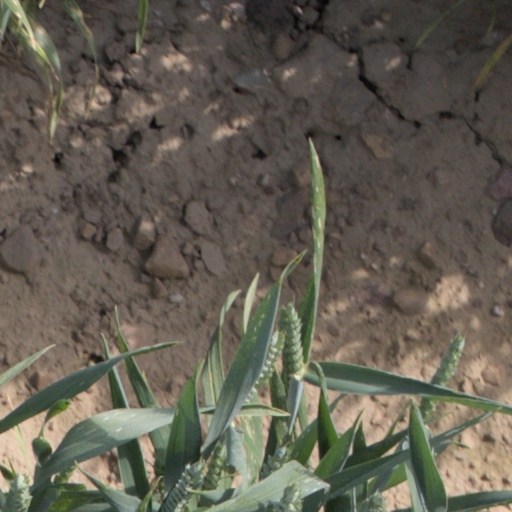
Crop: wheat